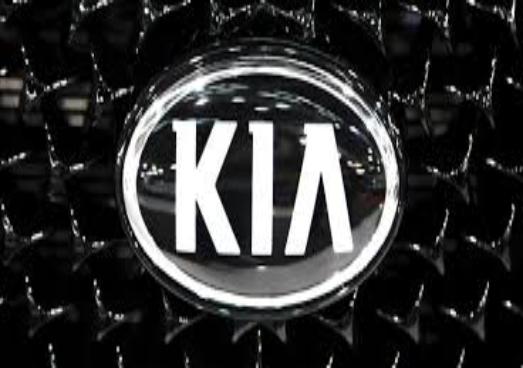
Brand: kia da
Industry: Transportation